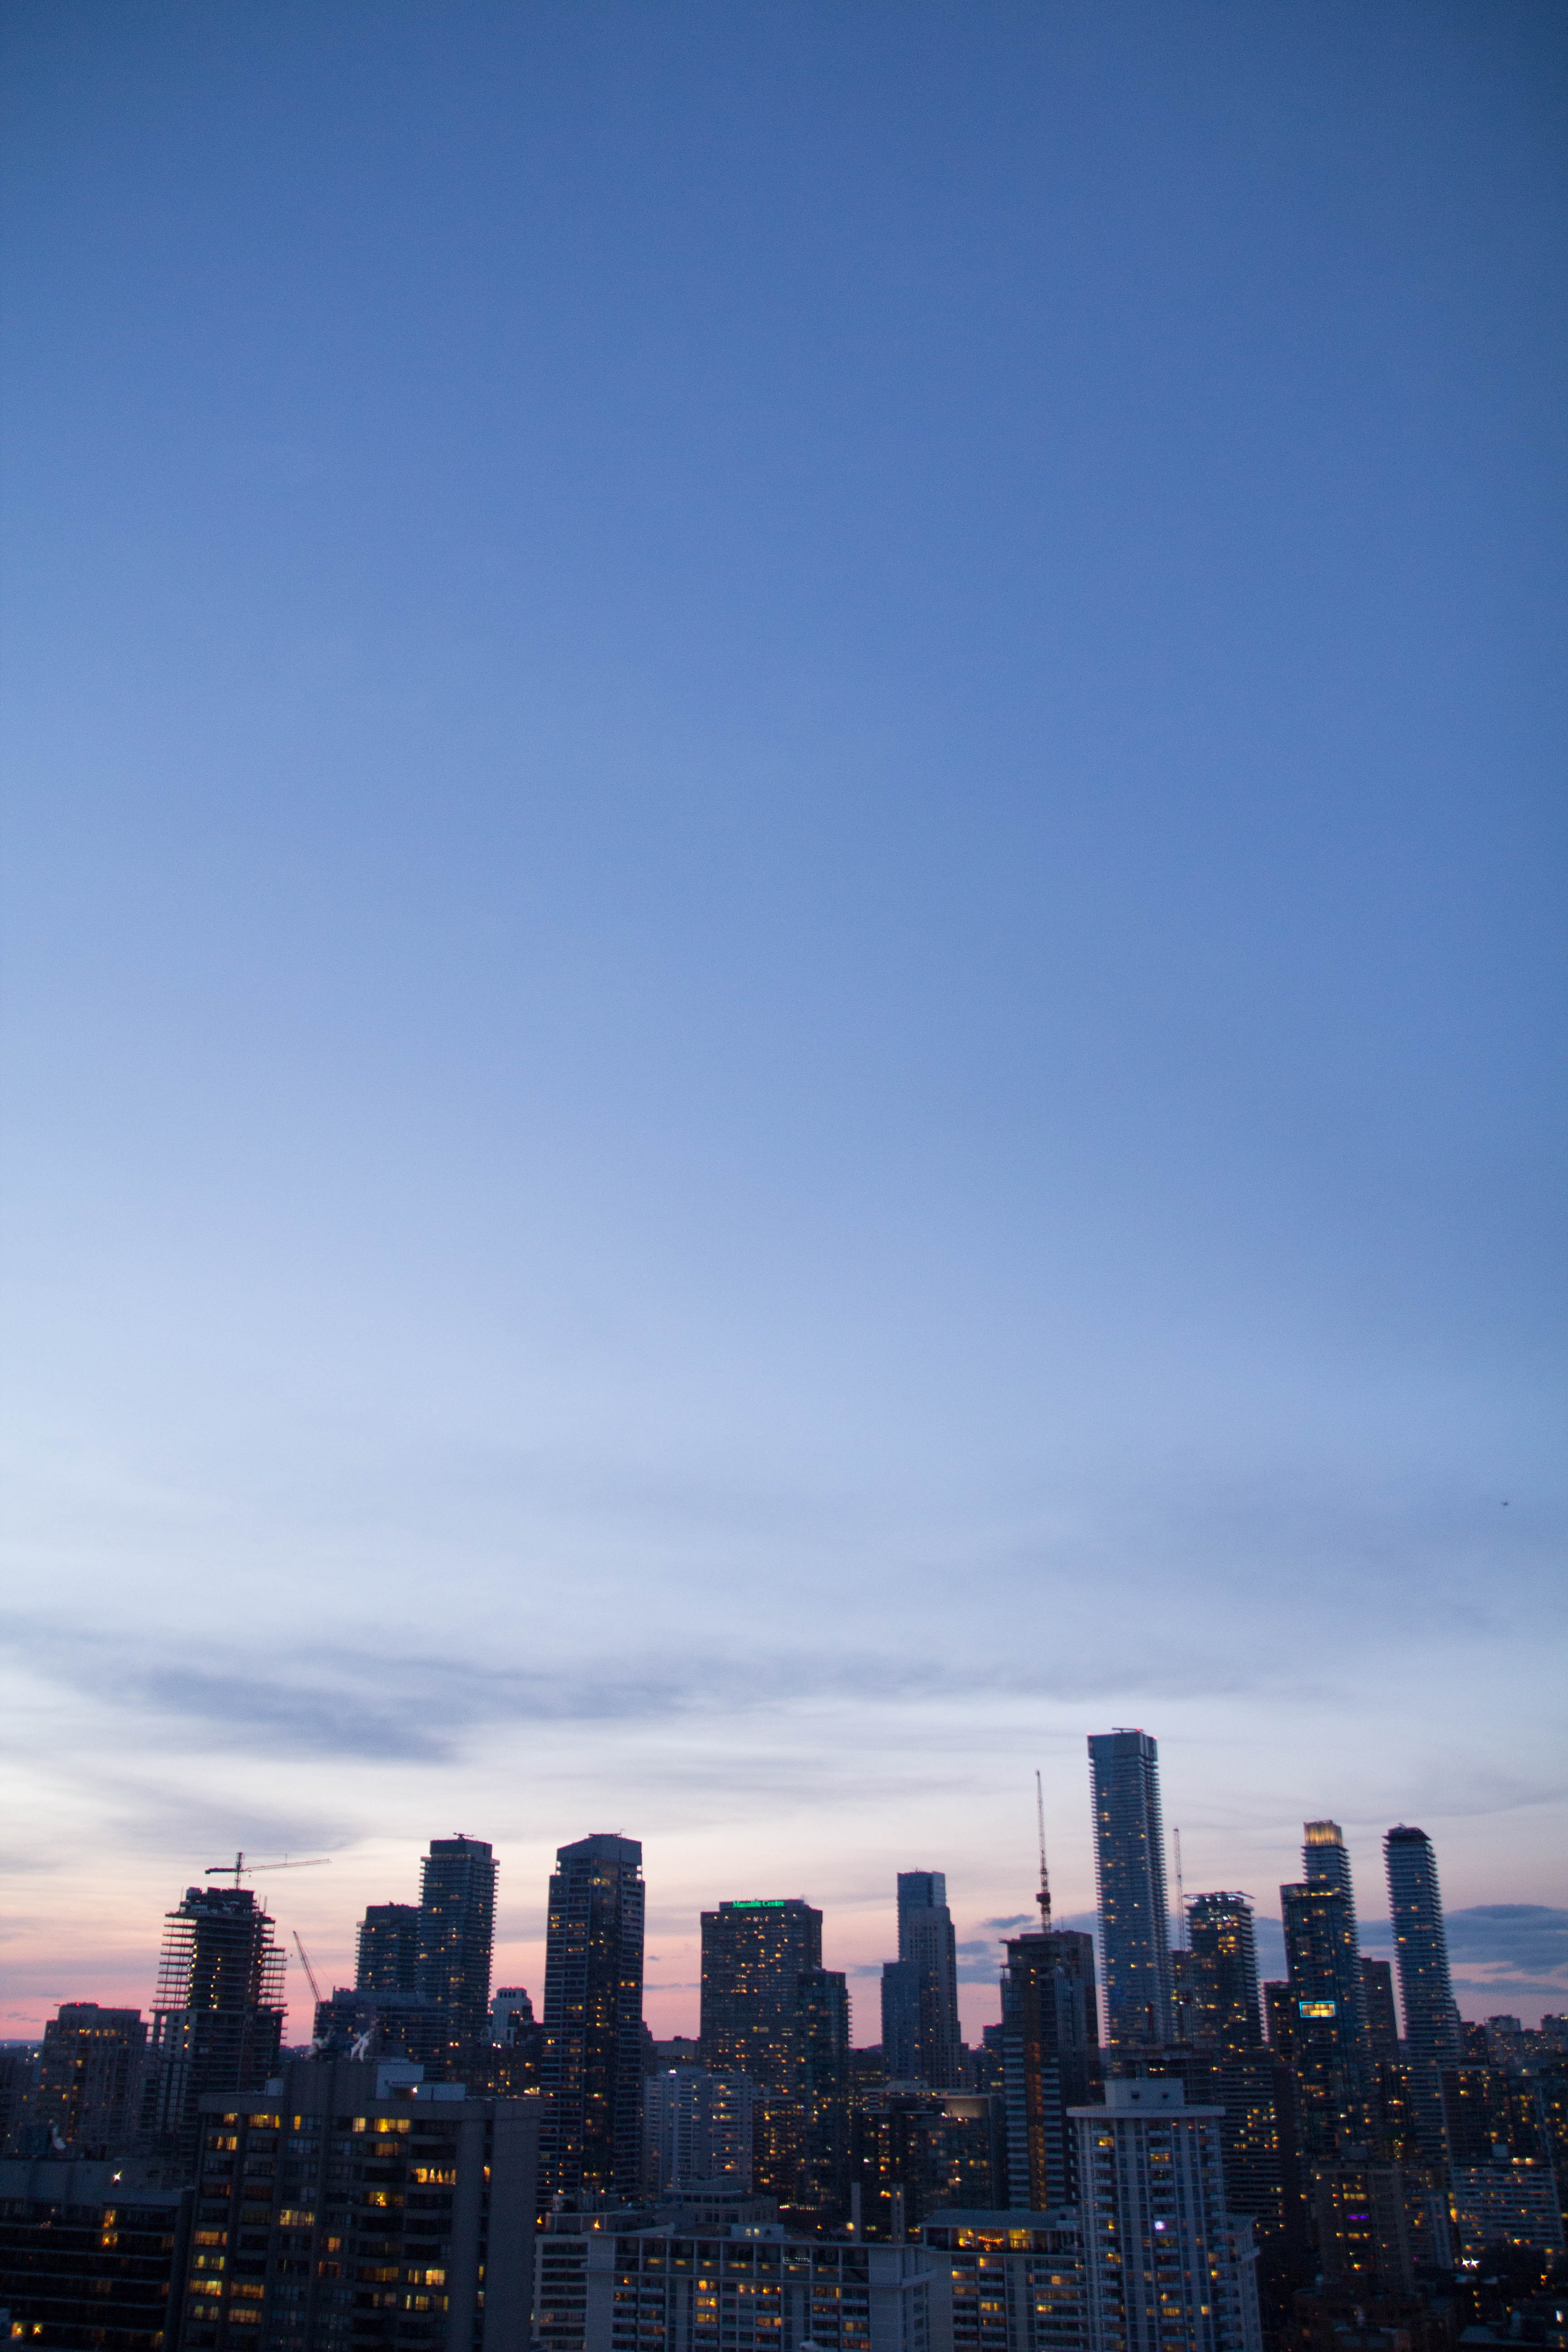
sky, metropolitan area, cityscape, city, urban area, daytime, blue, metropolis, skyline, skyscraper, tower block, cloud, human settlement, downtown, landmark, dusk, architecture, evening, horizon, morning, atmosphere, building, night, afterglow, tower, sunset, dawn, landscape, river, space, corporate headquarters, meteorological phenomenon, reflection